John Hope, 7th Earl of Hopetoun

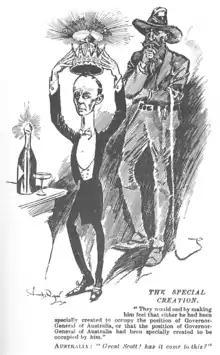
A cartoon from "The Bulletin" parodying Hopetoun's regal pretensions in office in 1901

More problems soon arose though in establishing the new machinery of government. Hopetoun had brought his own Official Secretary, Captain Edward William Wallington, who handled all his communications with London. Wallington was highly experienced in Australian colonial administration, having advised many governors previously and earning a reputation as an expert in managing communications and relations with the Colonial Office in London. However Australians resented an Englishman being in charge of official business, and the fact that Wallington had no responsibility to the new Commonwealth parliament despite his influential governmental position.